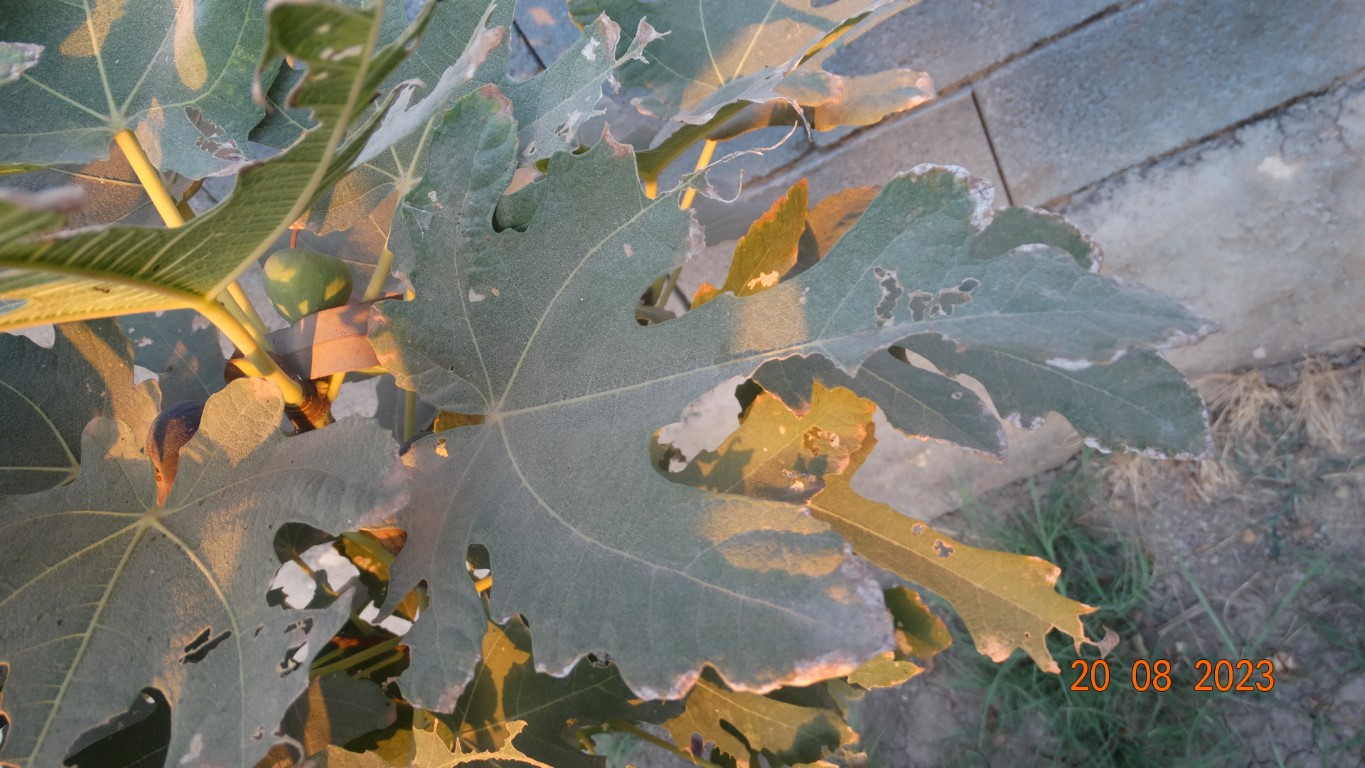
Label: infected